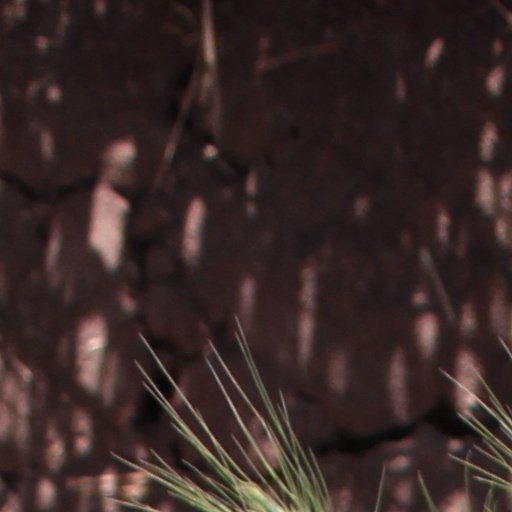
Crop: wheat